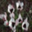
Label: tulip